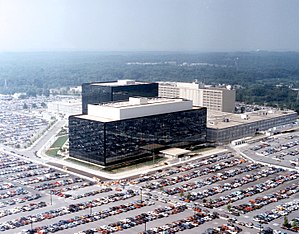
Loveint
National Security Agency (NSA), en af USA's efterretningstjenester med sager om "loveint".
Loveint betegner en situation hvor ansatte hos en efterretningstjeneste misbruger tjenestens information til privat udspionering. Ordet er en sammentrækning af de engelske ord love og intelligence og er et ordspil på humint og sigint.